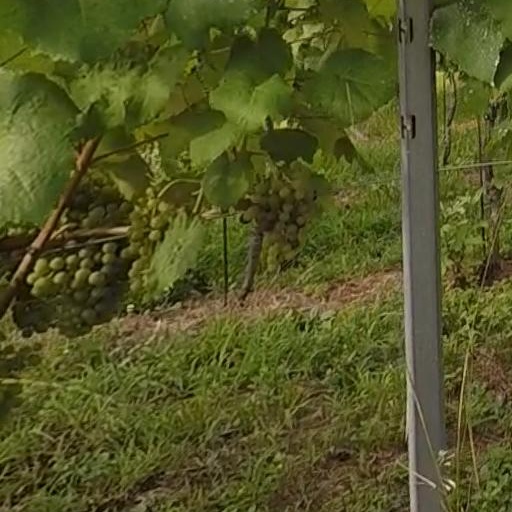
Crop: grape